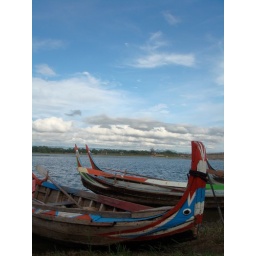
Masha's shot of the colorful boats by the lake near the bridge.